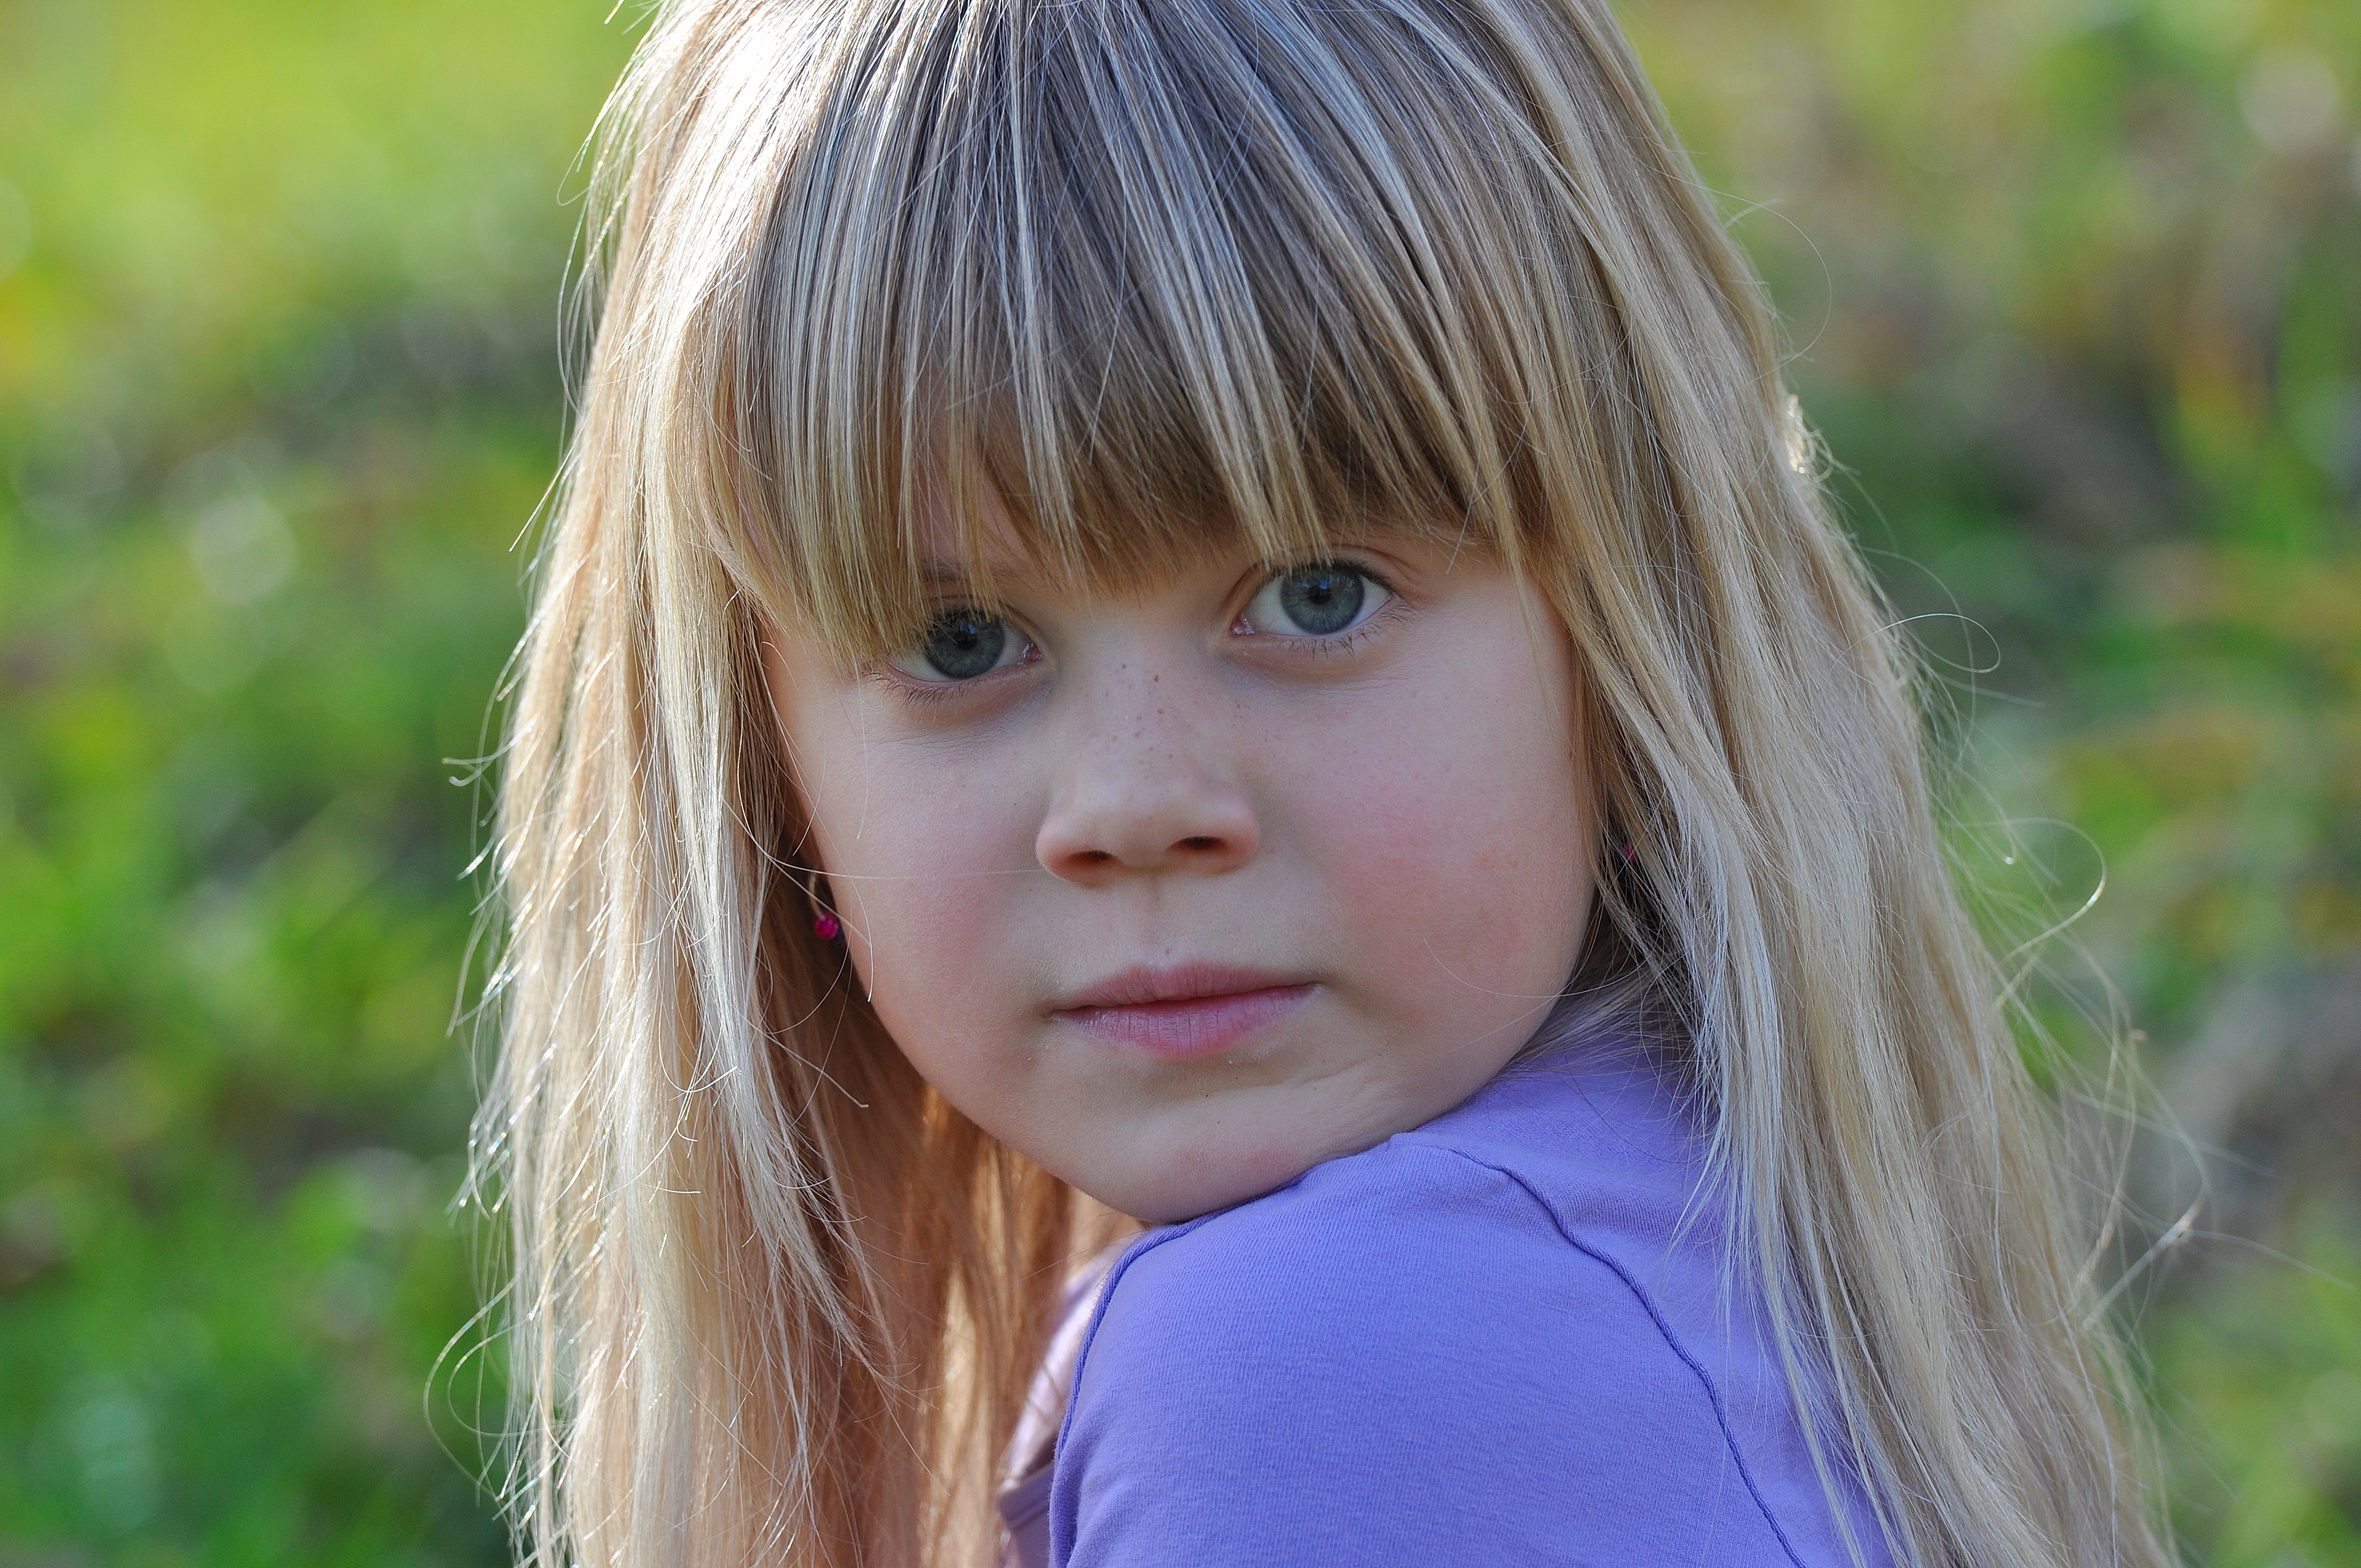
person, girl, hair, photography, view, portrait, model, child, facial expression, hairstyle, smile, long hair, close up, face, nose, toddler, eye, head, skin, beauty, blond, organ, brown hair, portrait photography